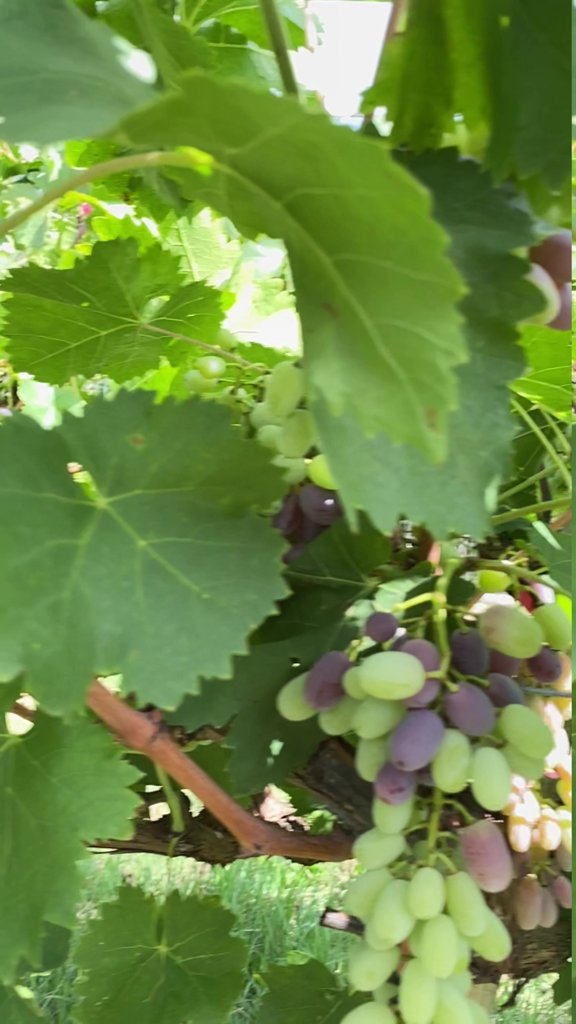
Berries visible: 54
Grape clusters: 2